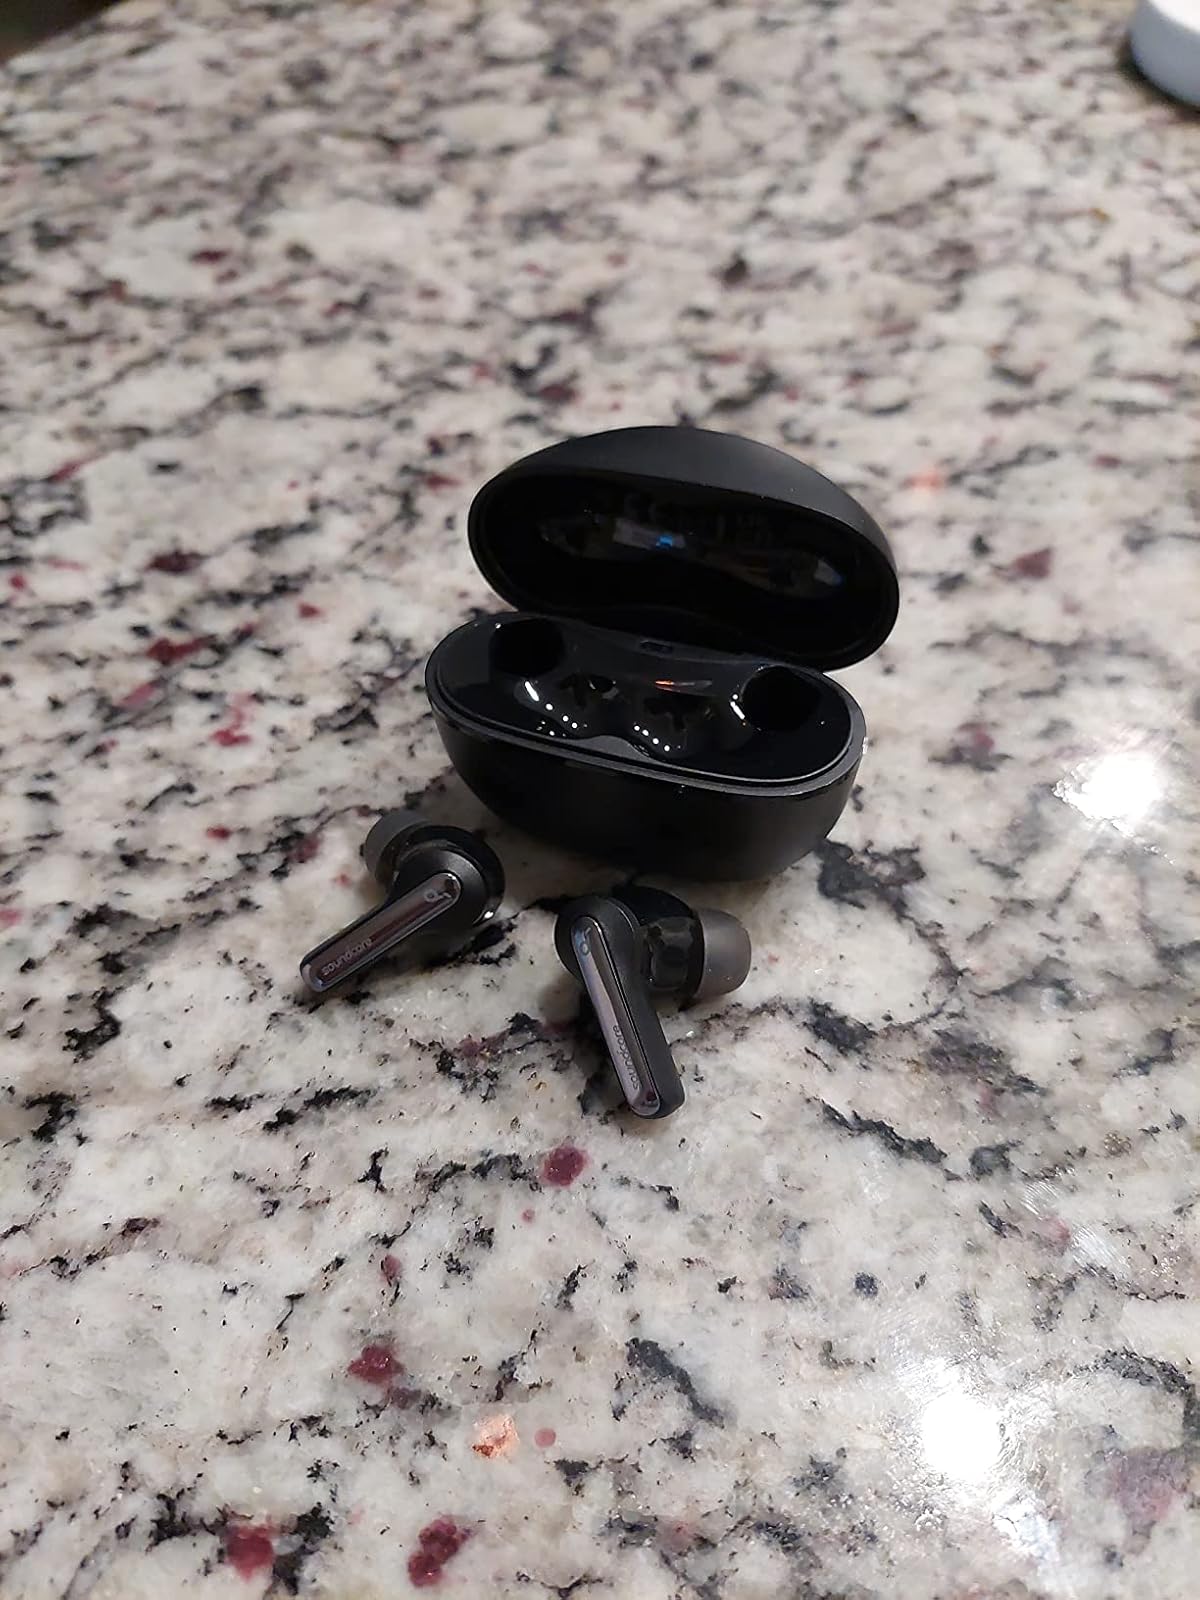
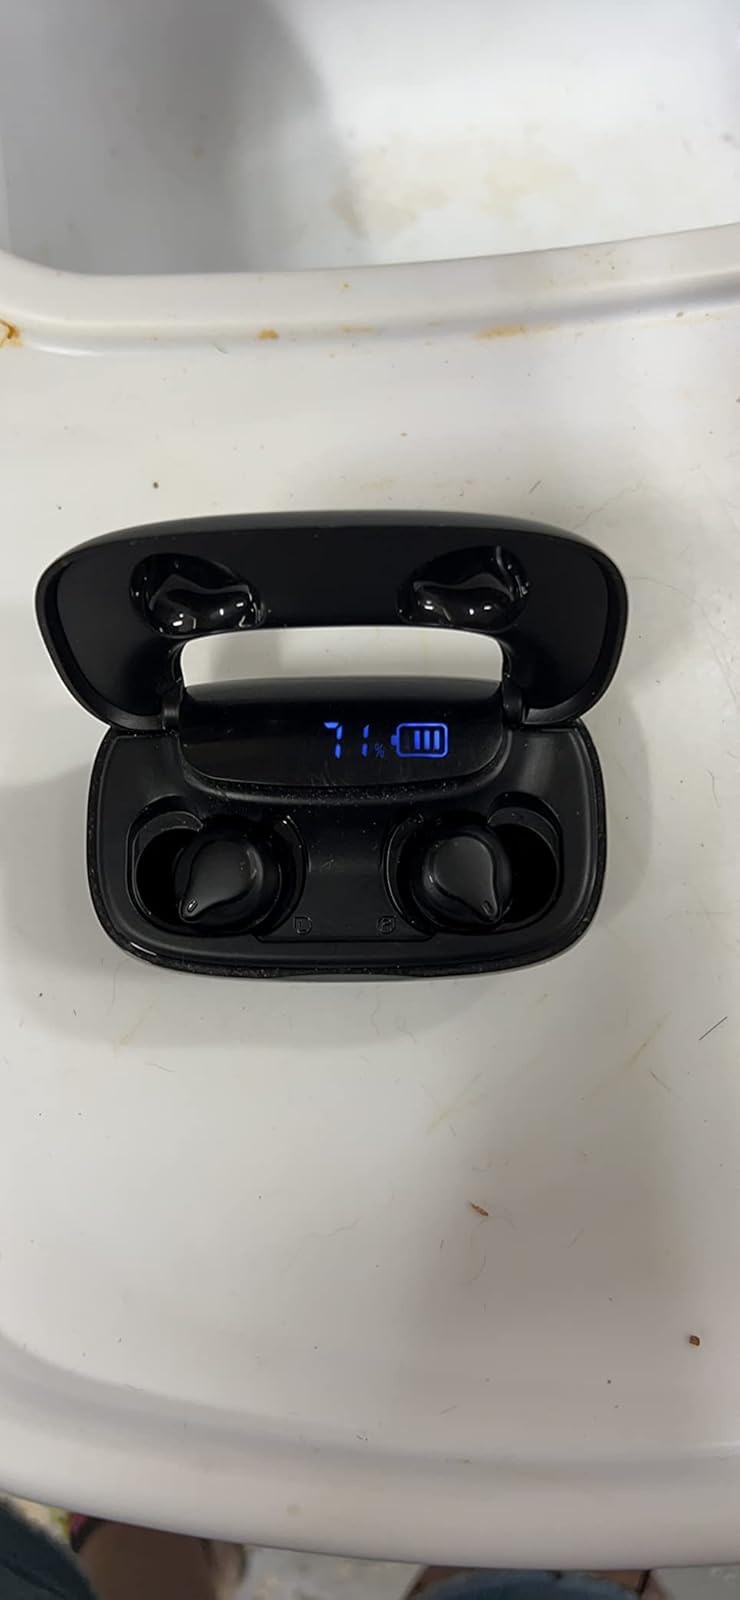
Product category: earbuds
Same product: no